Sir George Thomas, 7th Baronet

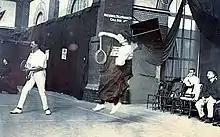
Thomas and Ethel B. Thomson playing badminton c. 1905

Counting both singles and doubles titles, Thomas is the most successful player ever in the All England Open Badminton Championships, considered the unofficial World Badminton Championships, with 21 titles from 1903 to 1928. Four of those titles were in men's singles (consecutive titles from 1920 to 1923), nine in men's doubles and eight in mixed doubles. He won his titles both before and after a hiatus in the competition from 1915 to 1919 due to World War I.